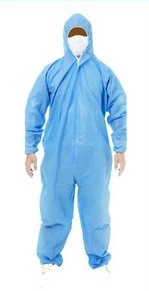
Objects detected:
Mask
Coverall